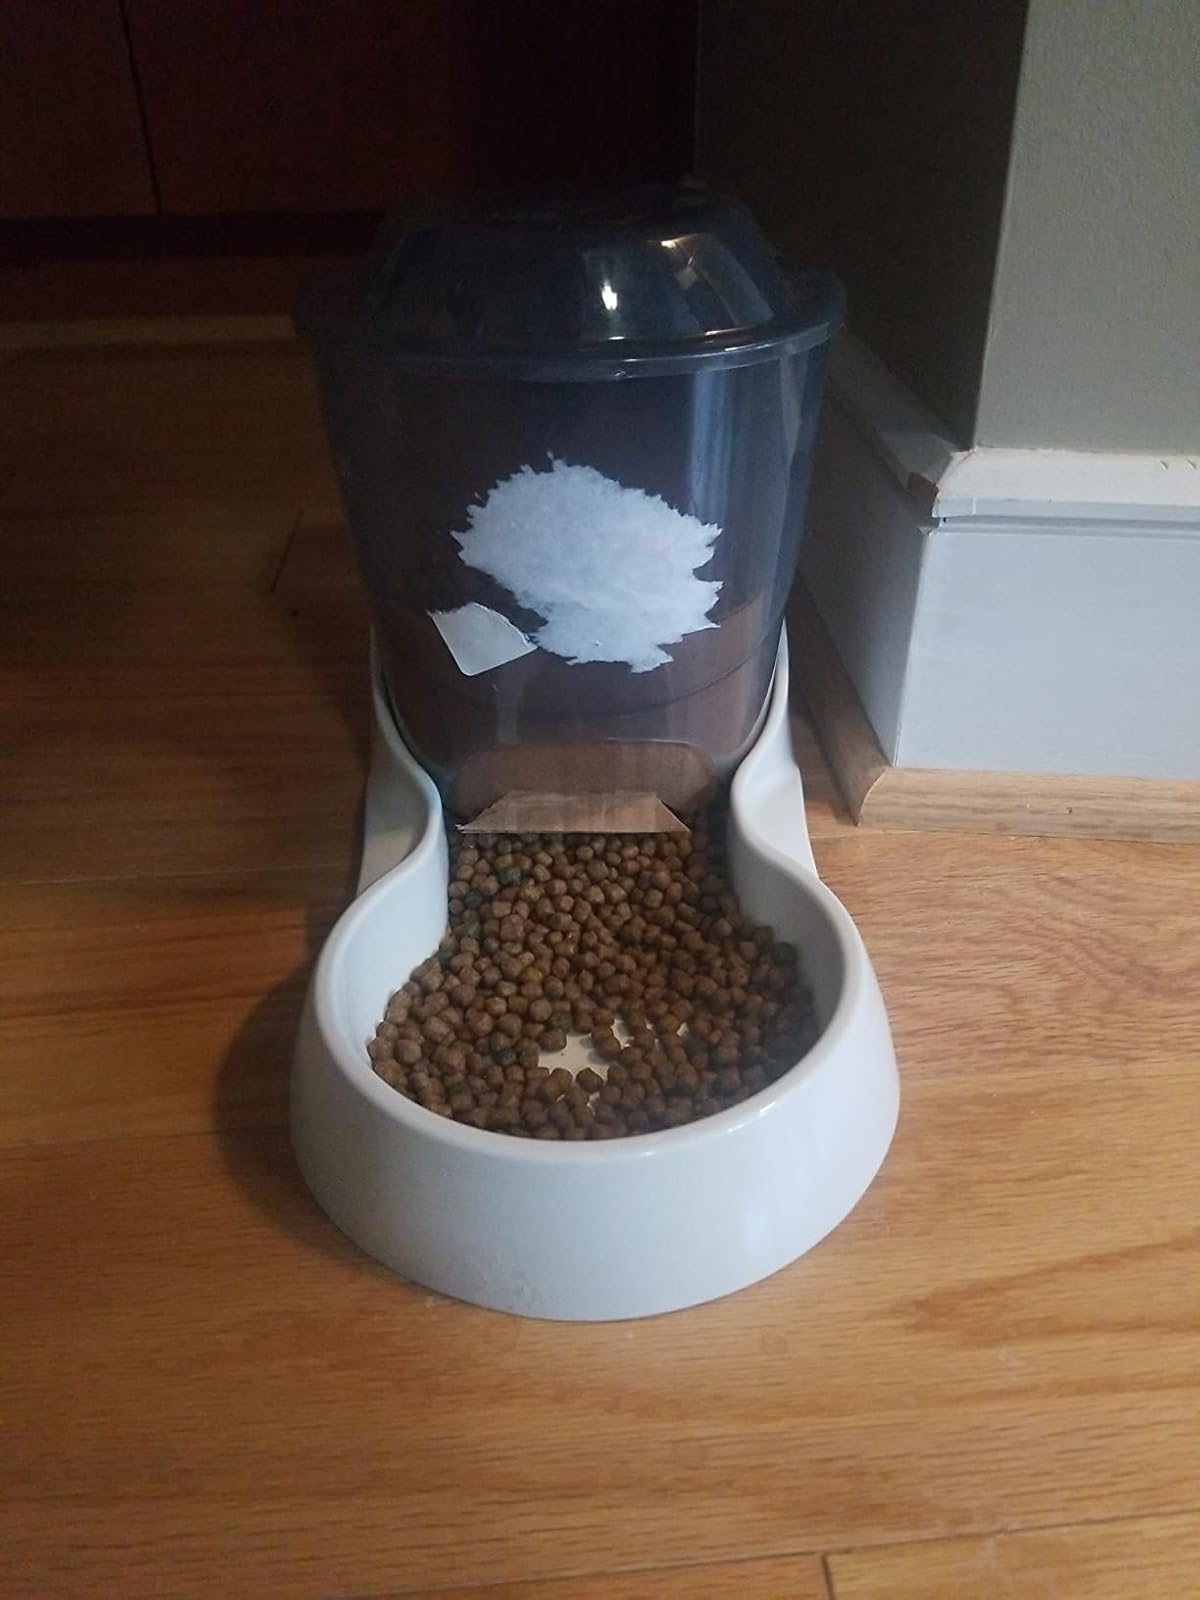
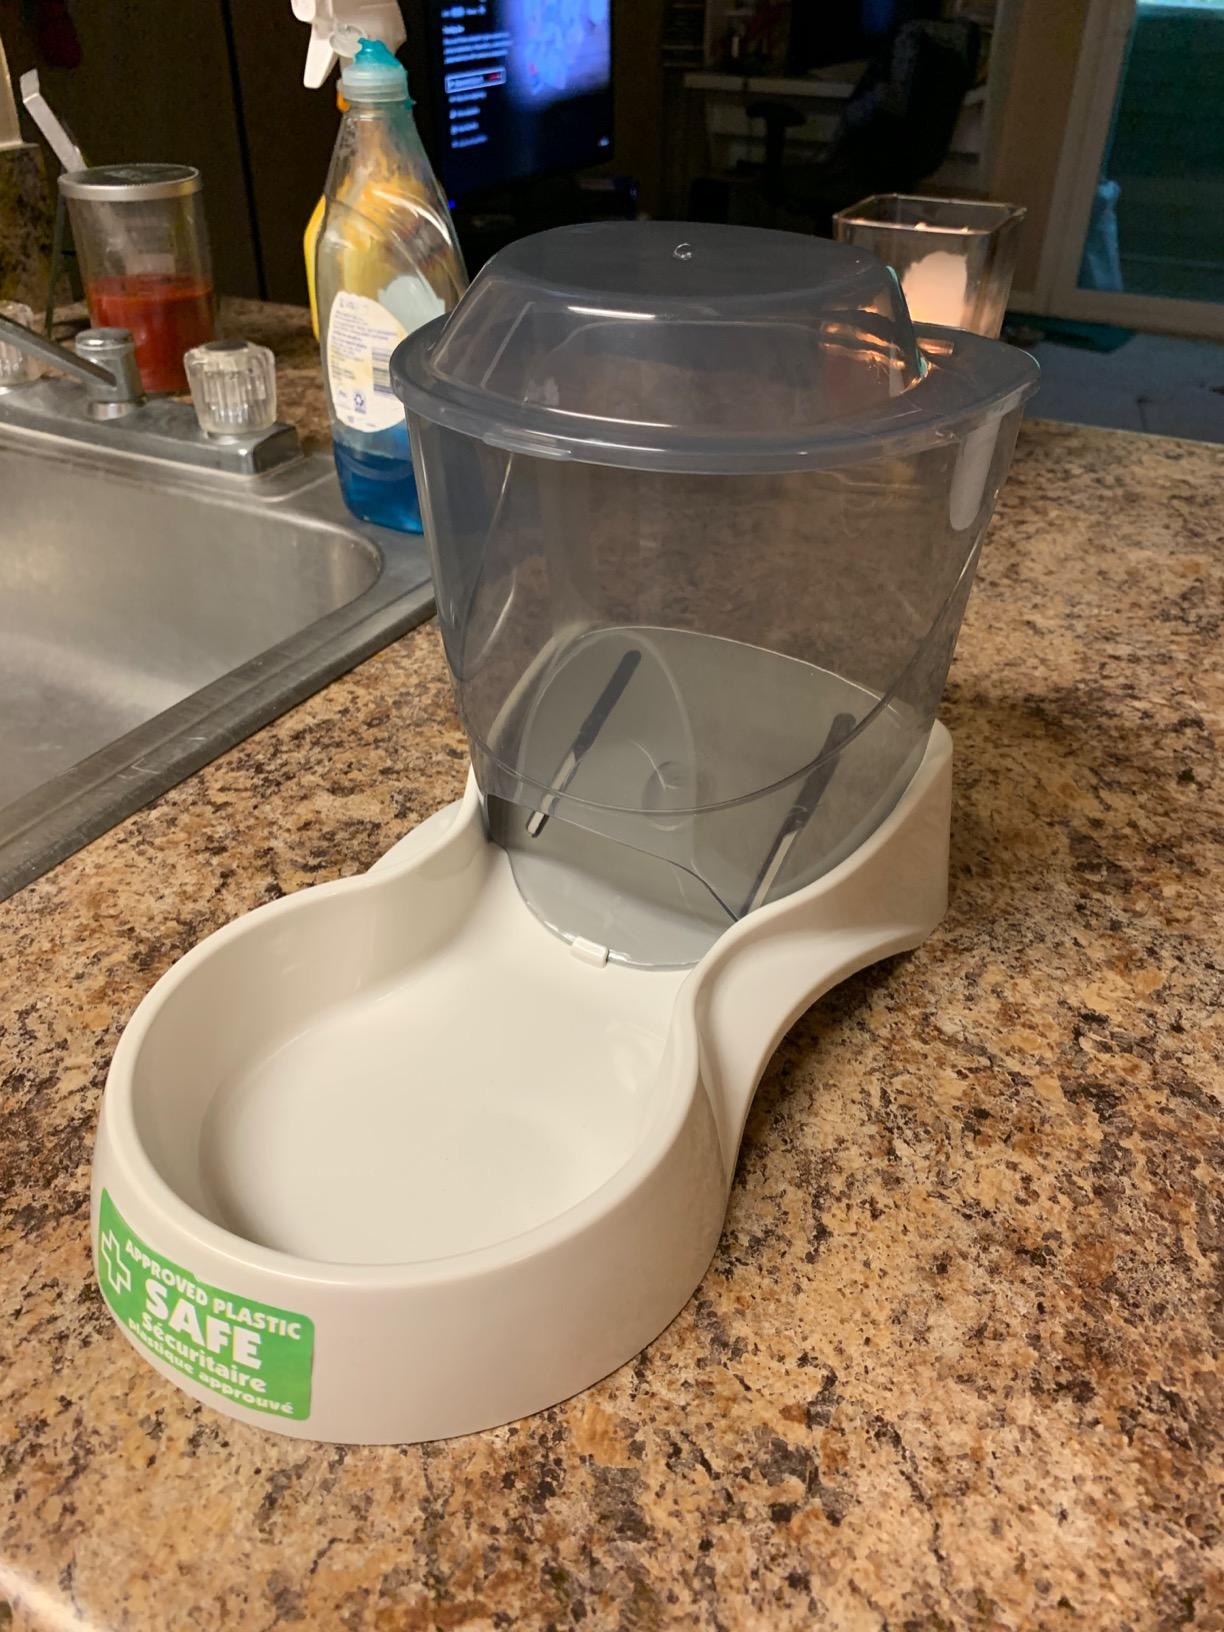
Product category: items_feeder
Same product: yes